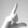
ASL letter: L